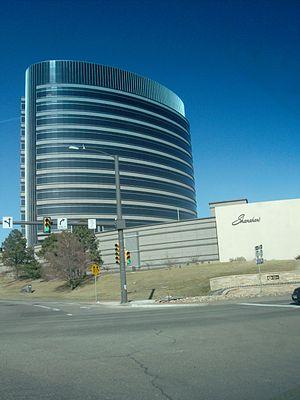
RE / MAX International est une organisation immobilière. Fondée à Denver au Colorado en 1973, l'entreprise RE/MAX, qui tire son nom de « Real Estate Maximum », est présente dans 100 pays dans le monde, dont les États-Unis, le Canada, et tout le continent américain, ainsi qu'en Europe avec 40 pays représentés, et pour finir en Asie et en Afrique.